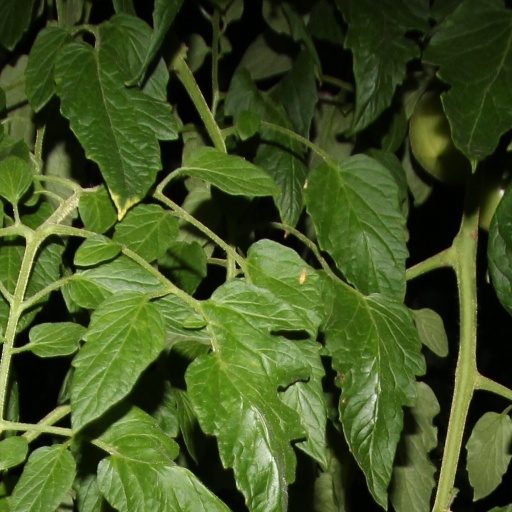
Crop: tomato